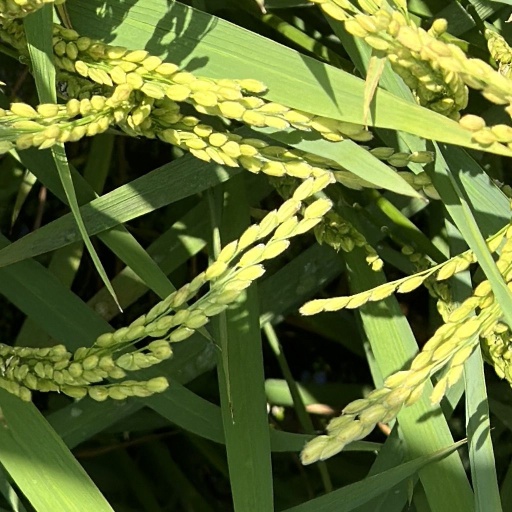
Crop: rice